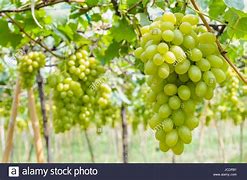
Label: Grapes